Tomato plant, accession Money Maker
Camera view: tilt-top (135 deg); turntable rotation: 90 degrees
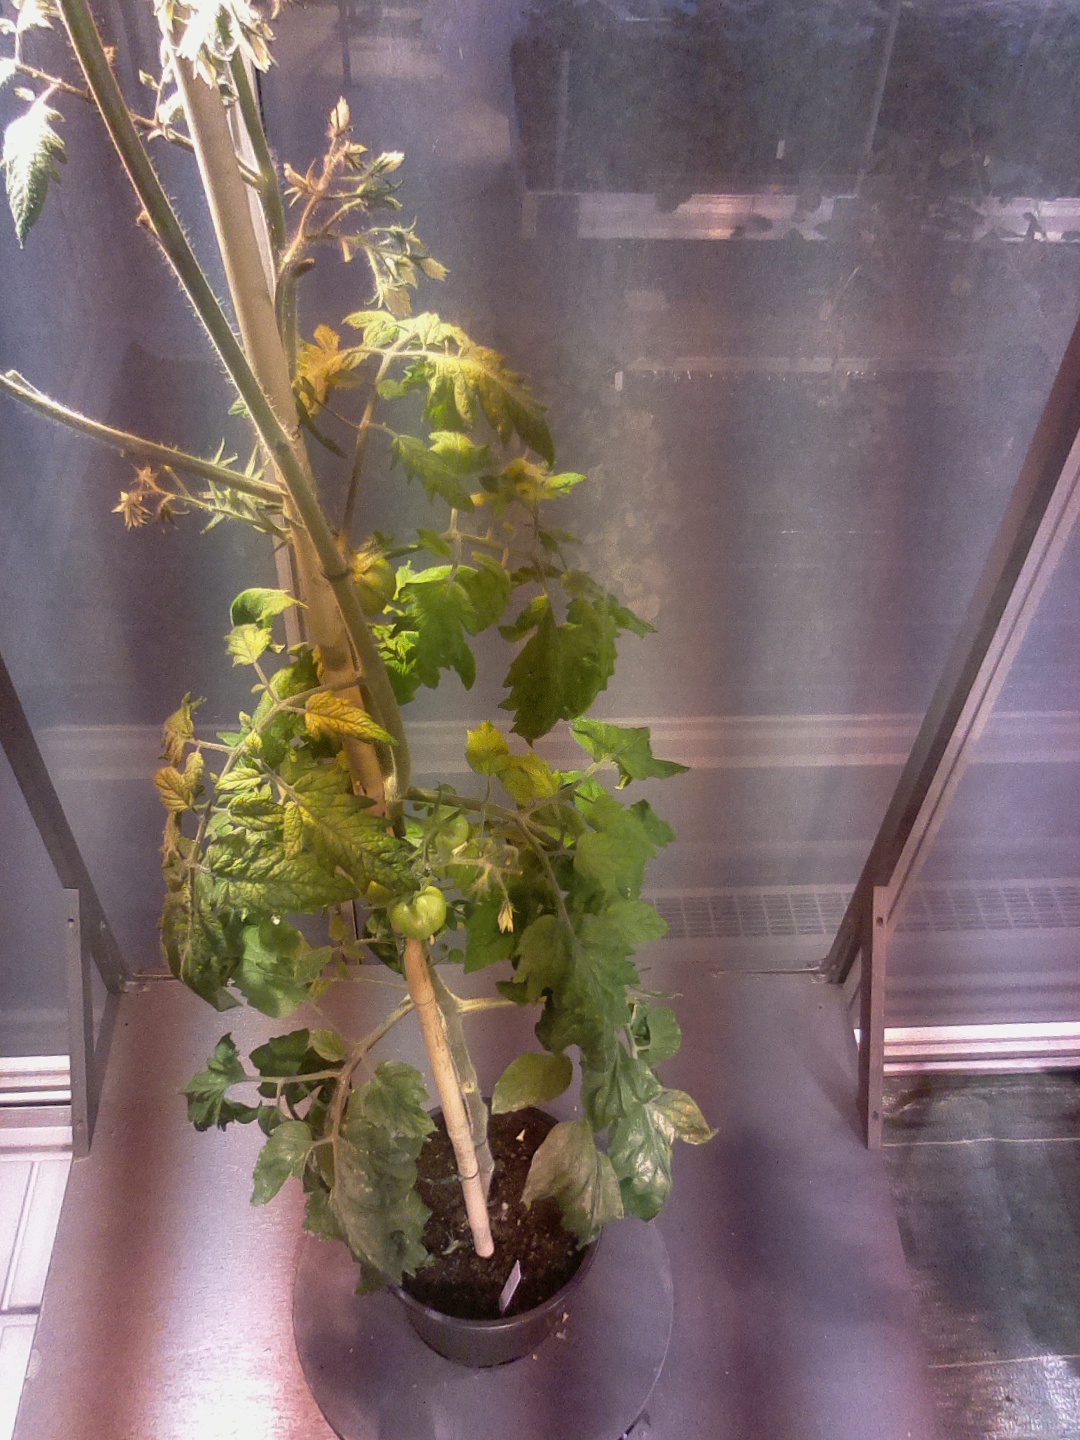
BBCH growth stage 74: 40%-50% of final fruit size